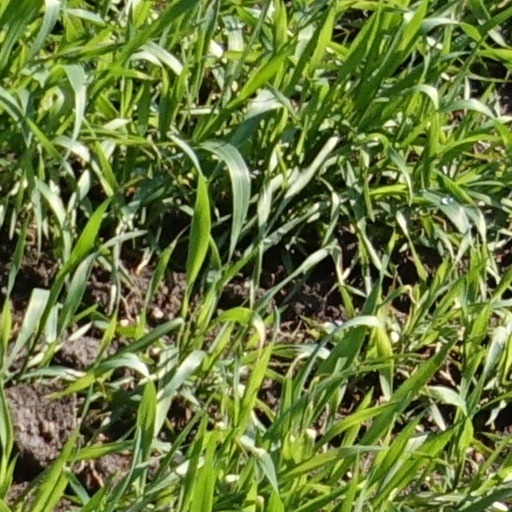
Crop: wheat